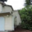
Label: house